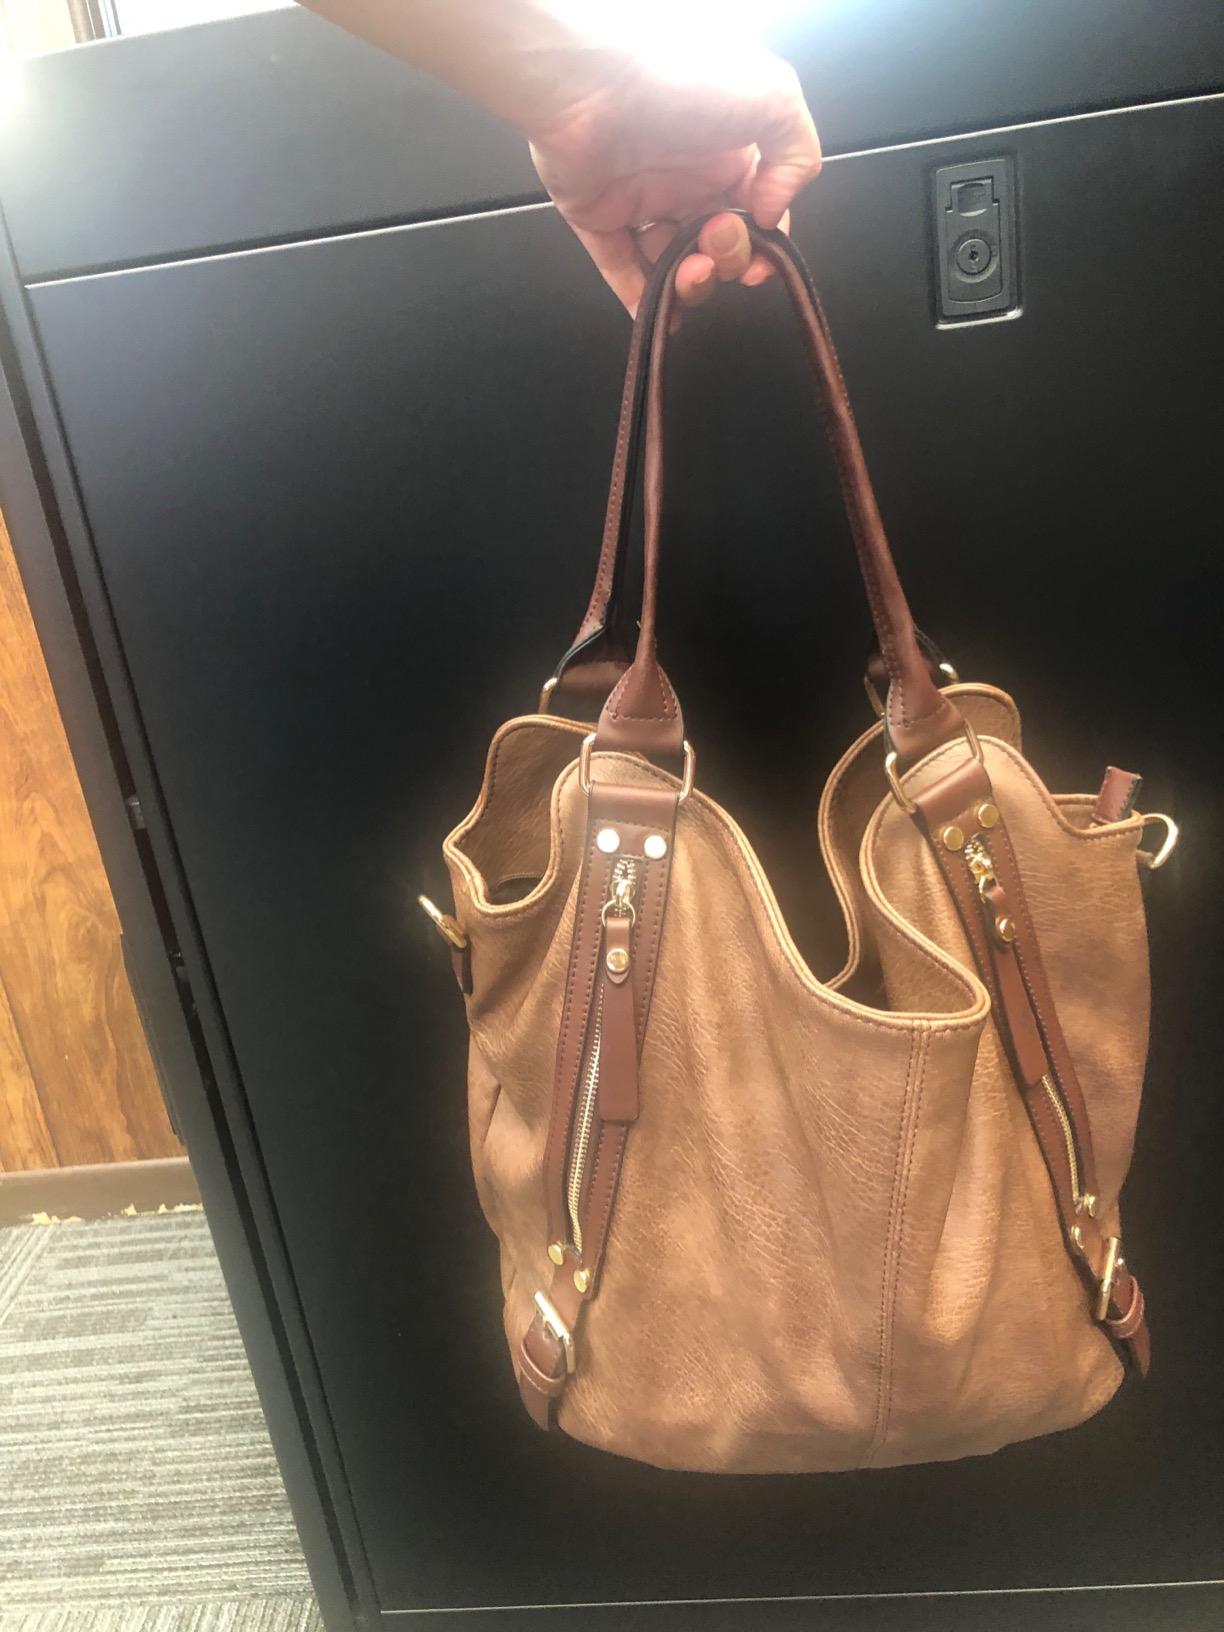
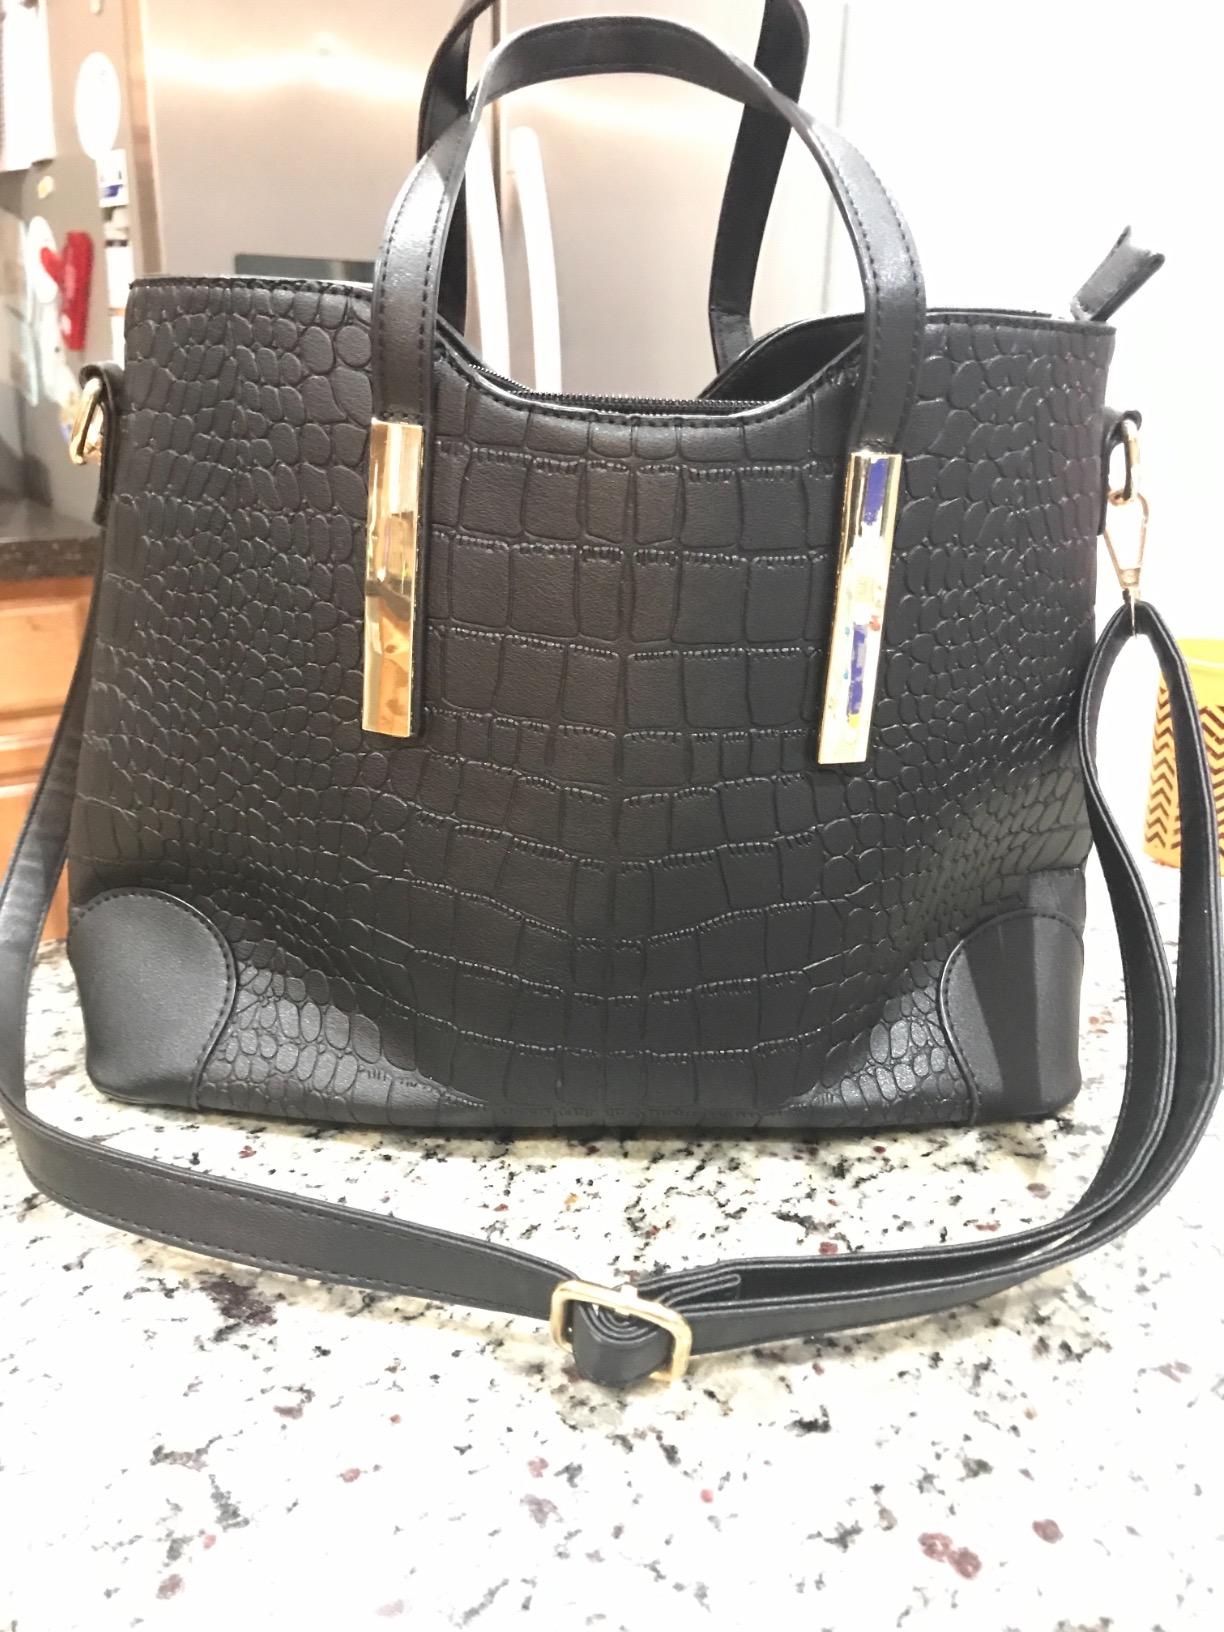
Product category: accessories_handbag
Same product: no